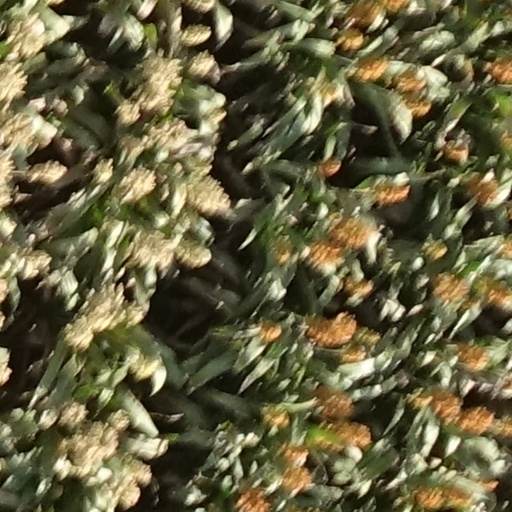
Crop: sorghum